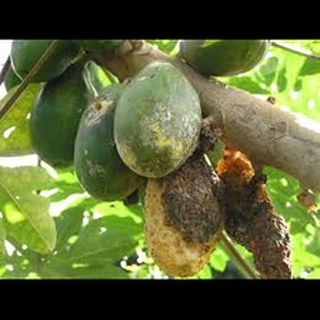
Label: wheat_common_root_rot